Close air support

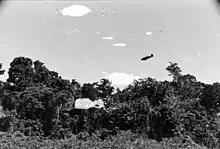
A U.S. Navy aircraft strafing Japanese positions during the New Guinea campaign of the Pacific War, 1942

The Royal Air Force (RAF) entered the war woefully unprepared to provide CAS. In 1940 during the Battle of France, the Royal Air Force and Army headquarters in France were located at separate positions, resulting in unreliable communications. After the RAF was withdrawn in May, Army officers had to telephone the War Office in London to arrange for air support. The stunning effectiveness of German air-ground coordination spurred change. On the basis of tests in Northern Ireland in August 1940, Group Captain A. H. Wann RAF and Colonel J.D. Woodall (British Army) issued the Wann-Woodall Report, recommending the creation of a distinct tactical air force liaison officer (known colloquially as "tentacles") to accompany Army divisions and brigades. Their report spurred the RAF to create an RAF Army Cooperation Command and to develop tentacle equipment and procedures placing an Air Liaison Officer with each brigade.